CNN Center

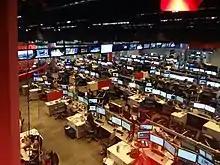
CNN Atlanta Newsroom

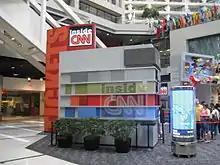
Inside CNN Studio Tour check-in

The CNN Center also houses an Omni Hotel and features a large atrium food court frequented by local business employees, tourists, attendees at State Farm Arena, and Mercedes-Benz Stadium events, and conference attendees from the nearby Georgia World Congress Center.